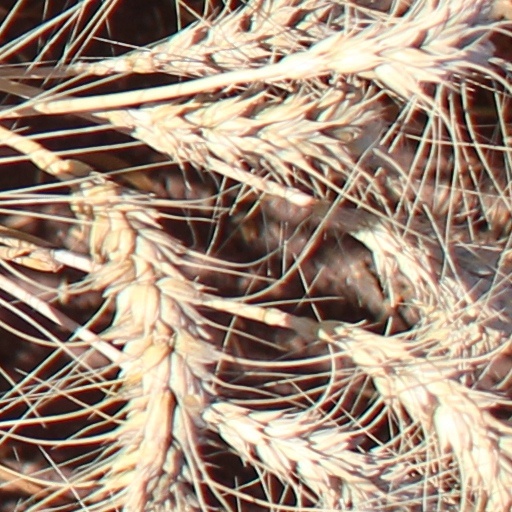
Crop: wheat